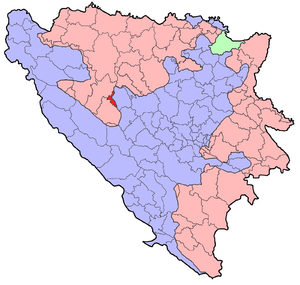
Jezero est une localité et une municipalité de Bosnie-Herzégovine située dans la République serbe de Bosnie. Selon les premiers résultats du recensement bosnien de 2013, la localité intra muros compte 702 habitants et la municipalité 1 341.